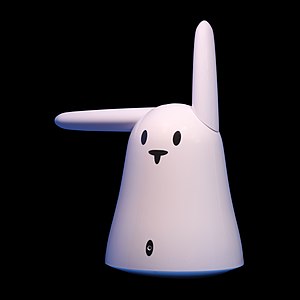
Nabaztag
Nabaztag/tag
Nabaztag er en enhed der understøtter Wi-Fi. Det er en elektronisk enhed der blev opfundet af Rafi Haladjian og Olivier Mével. Den fremstilles af Violet. Nabaztag er en såkaldt ambient device. Der er adskillige muligheder for at benytte den, idet den kan hente forskellige informationer som vejrudsigter, ejerens e-mail og lignende via internettet. Den er fuldt programmerbar. Siden udviklingen startede, har Antoine Schmitt stået for designet af adfærd og Jean-Jacques Birgé har designet lydsiden.